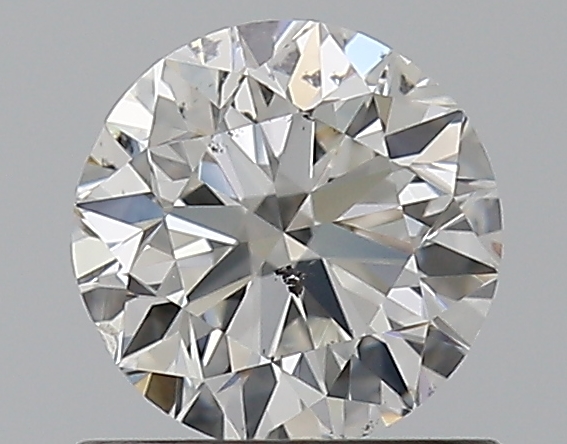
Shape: round
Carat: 0.7
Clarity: SI2
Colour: G
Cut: VG
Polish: EX
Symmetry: VG
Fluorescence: N
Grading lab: GIA
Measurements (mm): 5.53 x 5.58 x 3.53